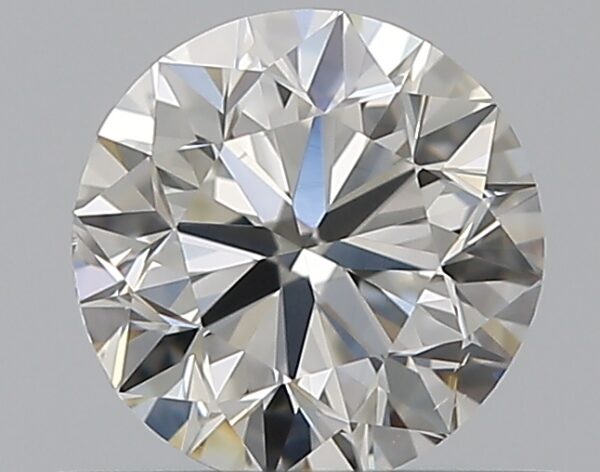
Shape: round
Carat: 0.5
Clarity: VS2
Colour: G
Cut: VG
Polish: EX
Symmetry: GD
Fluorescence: N
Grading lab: GIA
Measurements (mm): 4.92 x 4.99 x 3.18